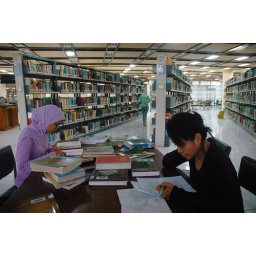
read book in library campus